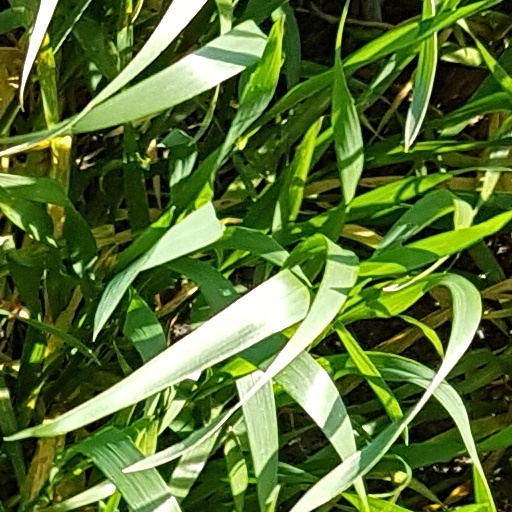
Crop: wheat